Operation Curtain

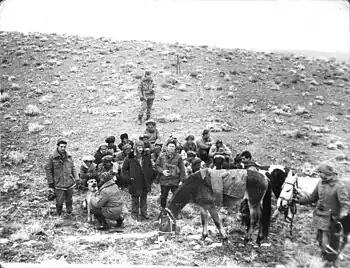
Afghan caravan detained for identification by OKSVA forces (1986).

By the beginning of 1984, the USSR Armed Forces leadership was aware of the urgent need to block the caravan routes along which arms, ammunition, food and manpower were being transferred from Pakistan to the armed opposition units.